France Balantič

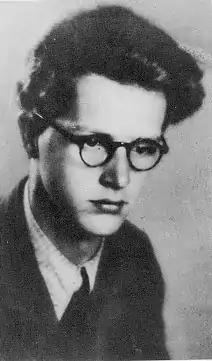

France Balantič (29 November 1921 – 24 November 1943) was a Slovene poet. His works were banned from schools and libraries during the Titoist regime in Slovenia, but since the late 1980s he has been re-evaluated as one of the foremost Slovene poets of the 20th century.